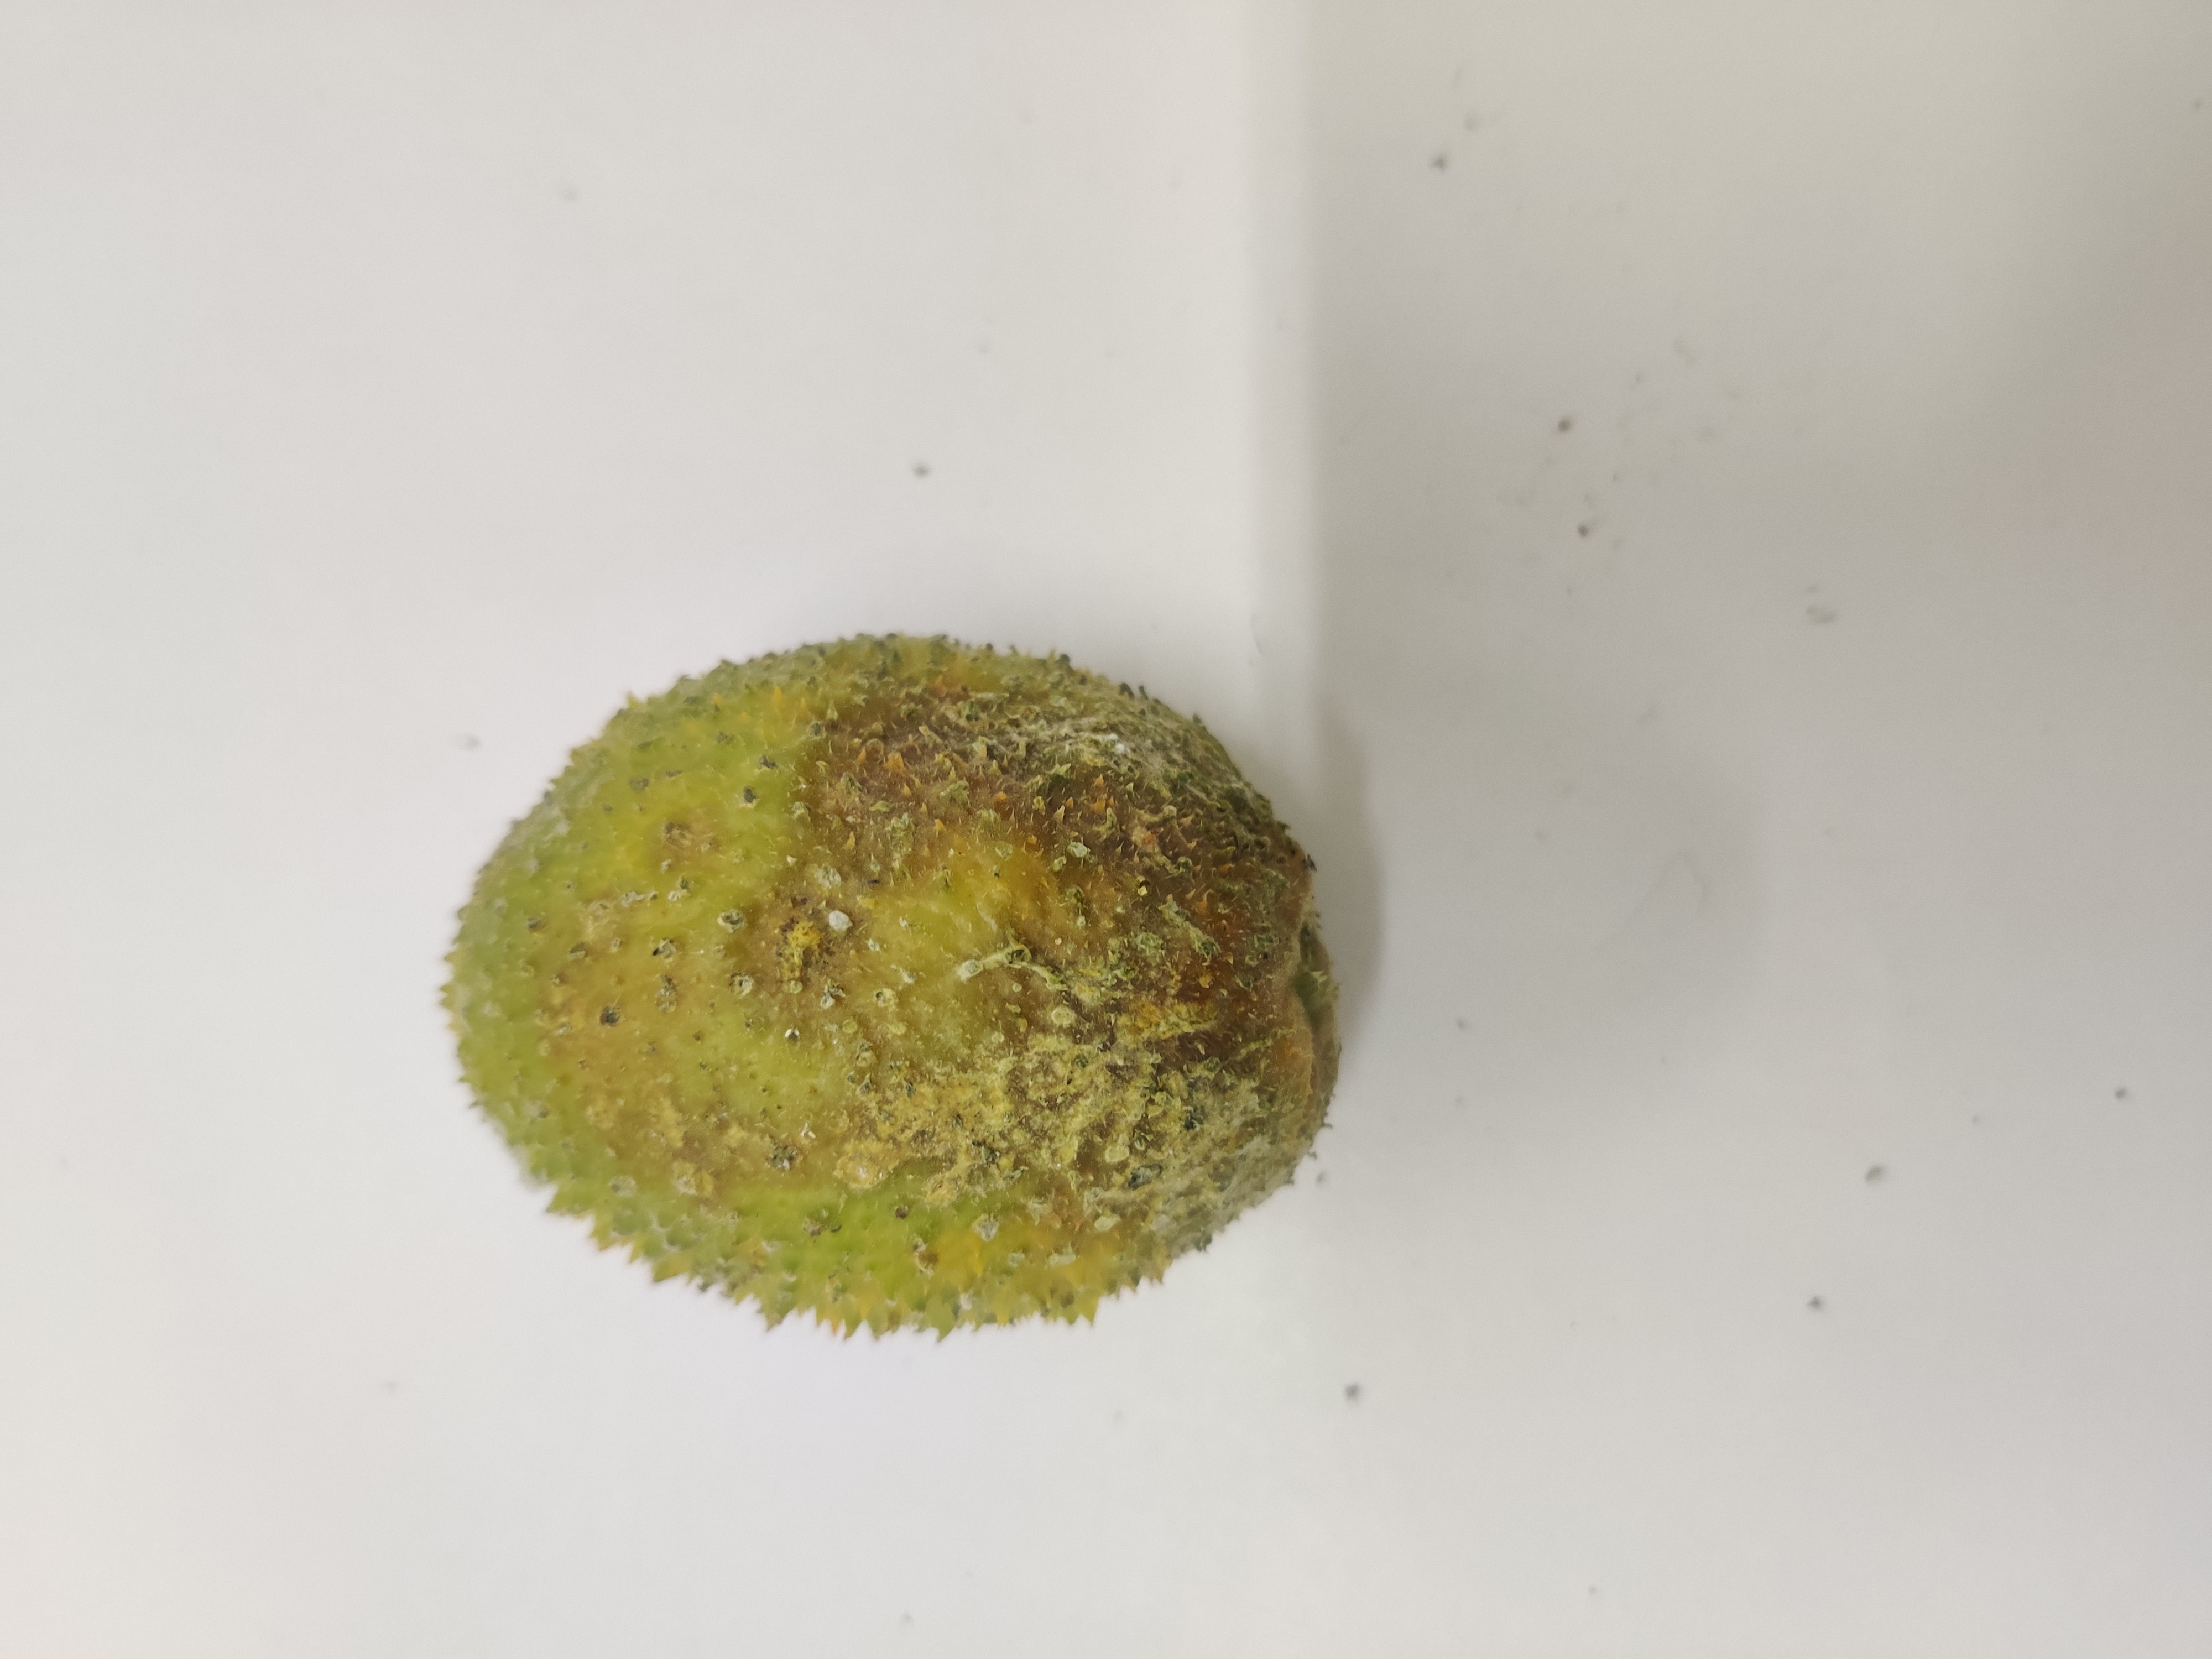
Crop: Spiny Gourd
Condition: Severely Damaged